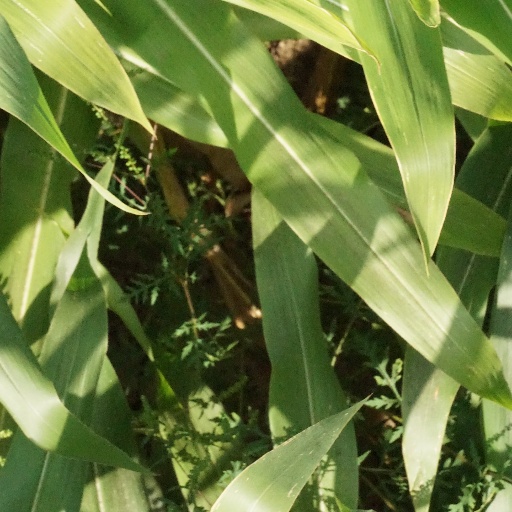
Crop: maize; corn